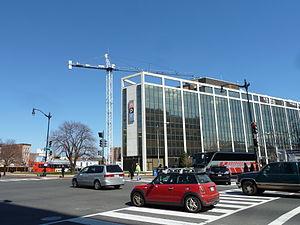
Dans le domaine des médias, un réseau de radiodiffusion, ou réseau radiophonique, est une organisation mère qui fédère plusieurs stations de radio distinctes et distribue à ces stations, selon le processus de distribution connu sous le nom de « syndication », une programmation commune. Un réseau de radiodiffusion propose ainsi un catalogue d'émissions de radio à ses stations affiliées, qui diffusent tout ou partie de ce catalogue, selon le format radio de la station.